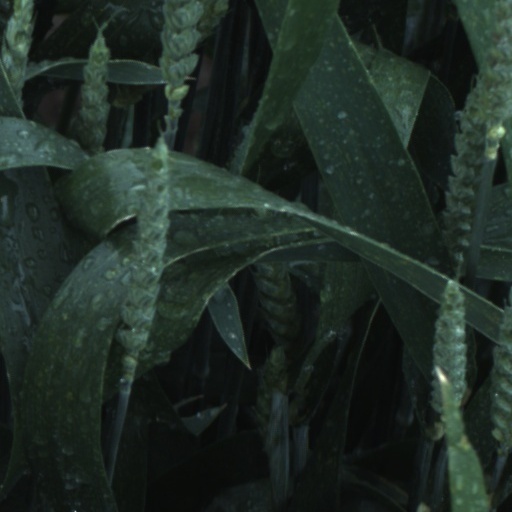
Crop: wheat